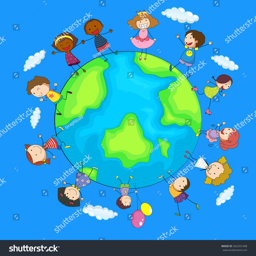
happy children around the world illustration